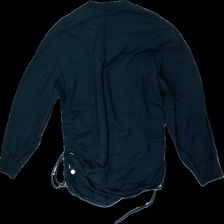
View: back
Type: Sweater
Category: Ladies
Brand: H&M
Colors: Blue
Material: 100% Cotton
Cut: Regular, C-collar
Season: All
Price range: 50-100
Recommended usage: Reuse
Description: blue sweatshirt with  details